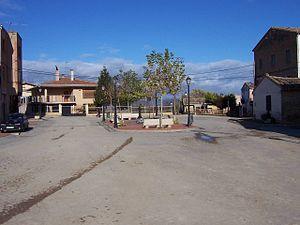
Baños de Rioja est une commune de la communauté autonome de La Rioja, en Espagne.